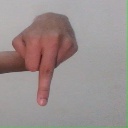
अक्षर: प